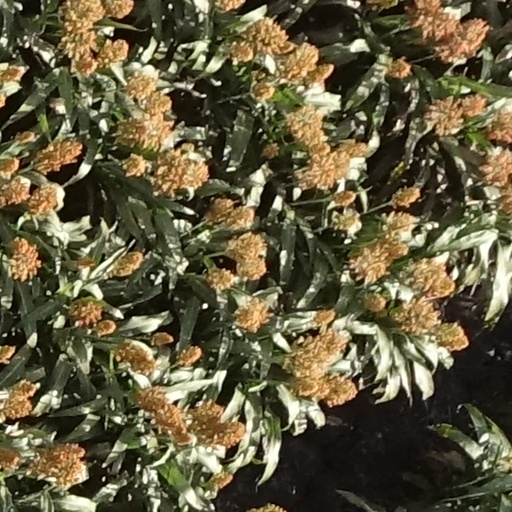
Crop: sorghum